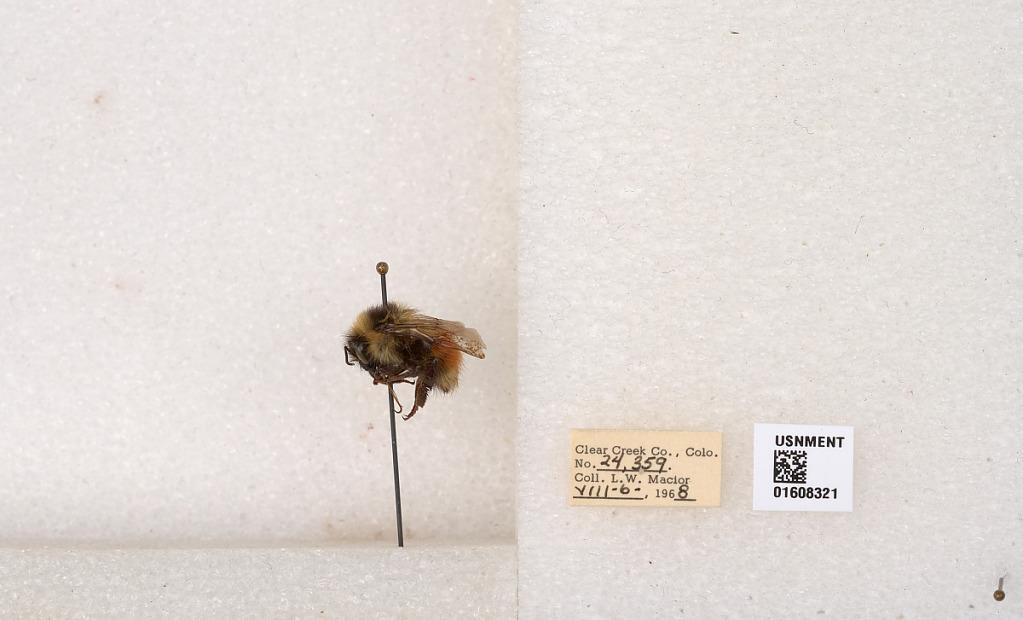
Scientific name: Bombus (Pyrobombus) sylvicola Kirby
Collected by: L. Macior
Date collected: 1968-8-6
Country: United States
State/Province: Colorado
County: Clear Creek
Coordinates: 39.6891, -105.644